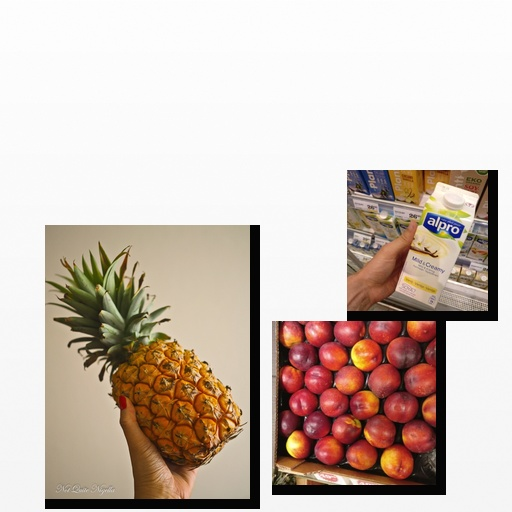
Food items: vanilla_soy_yogurt, pineapple, nectarine